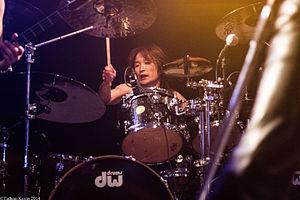
Galneryus est un groupe de power metal et metal néo-classique japonais, originaire d'Osaka. L’histoire de ce groupe débute en 2001 avec Syu et Yama-B, à la suite de leur rencontre.